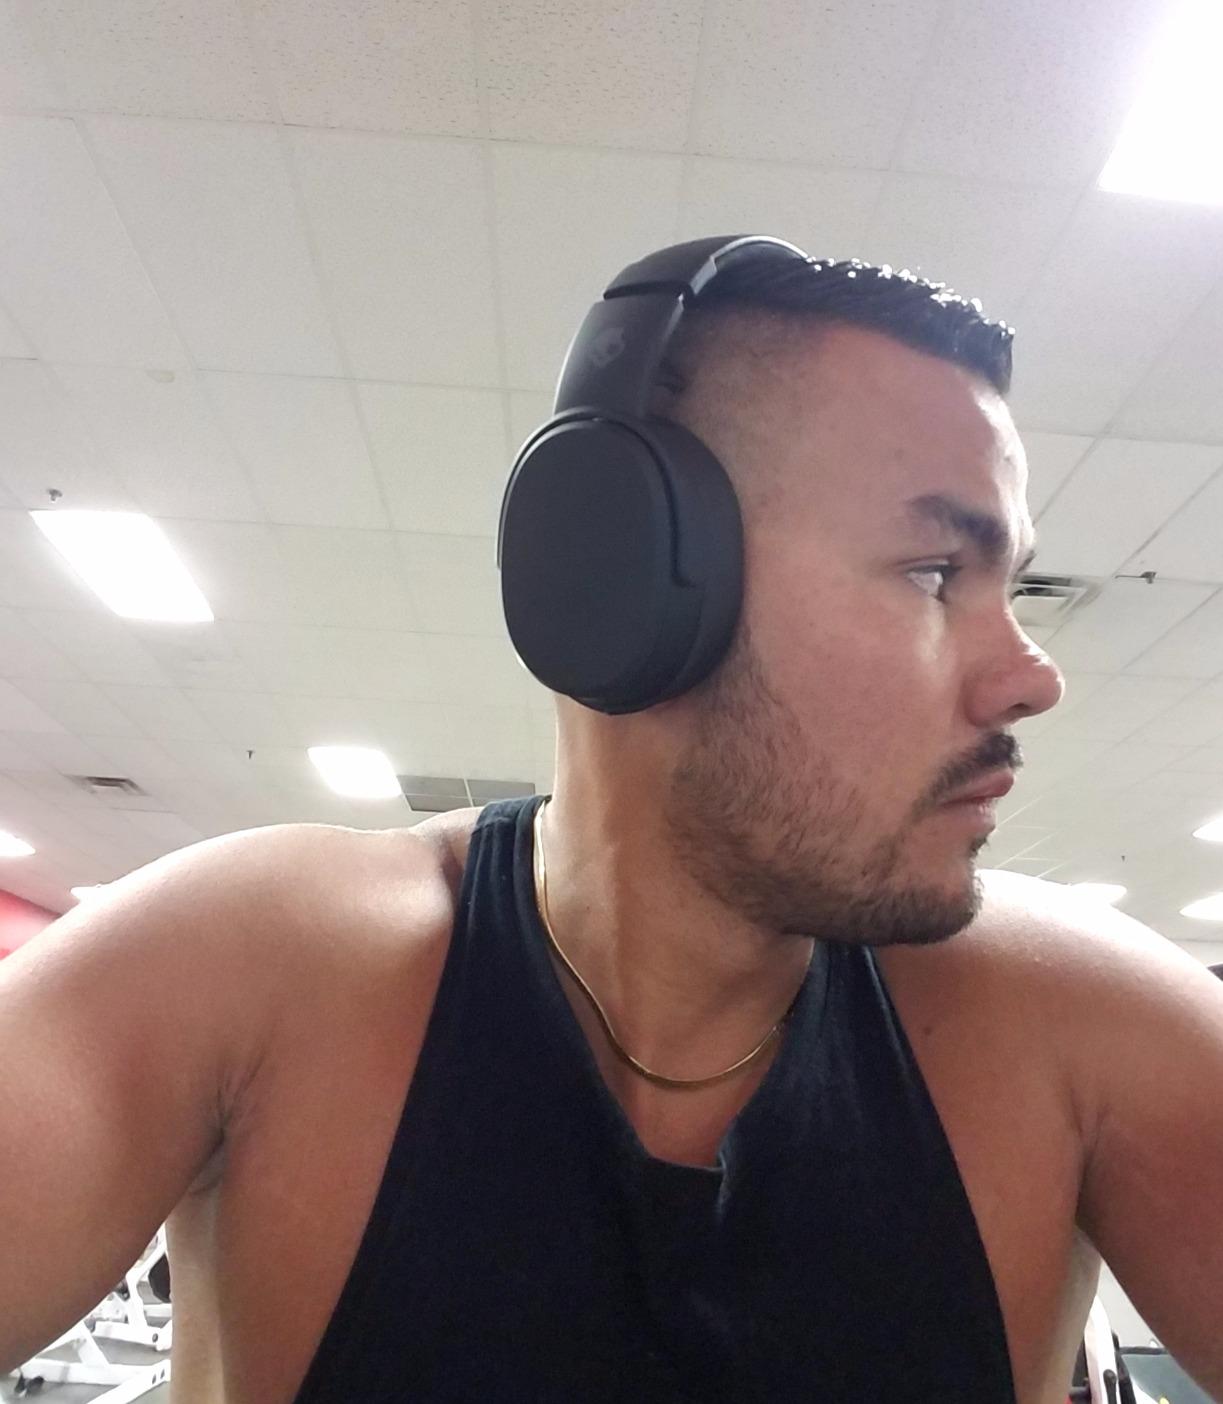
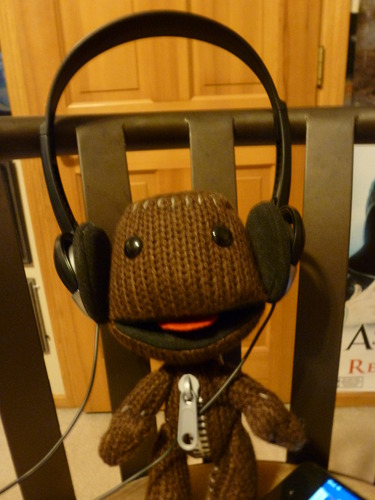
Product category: headphones
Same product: no